Martin Luther College

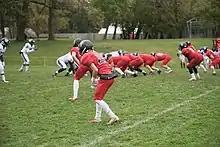
The Knights football team made Division III NCAA championship appearances in 2018 and 2019

As of November 2018, Martin Luther College enrolled 764 undergraduate and 128 graduate students. The undergraduate student body included students from 33 states and 8 foreign countries and was 48% female. 564 undergraduates were enrolled in MLC's education programs, while 200 were enrolled in its pre-seminary program. 35% of undergraduate students were alumni of the college's two preparatory schools, Luther Preparatory School in Watertown, Wisconsin, and Michigan Lutheran Seminary in Saginaw, Michigan.